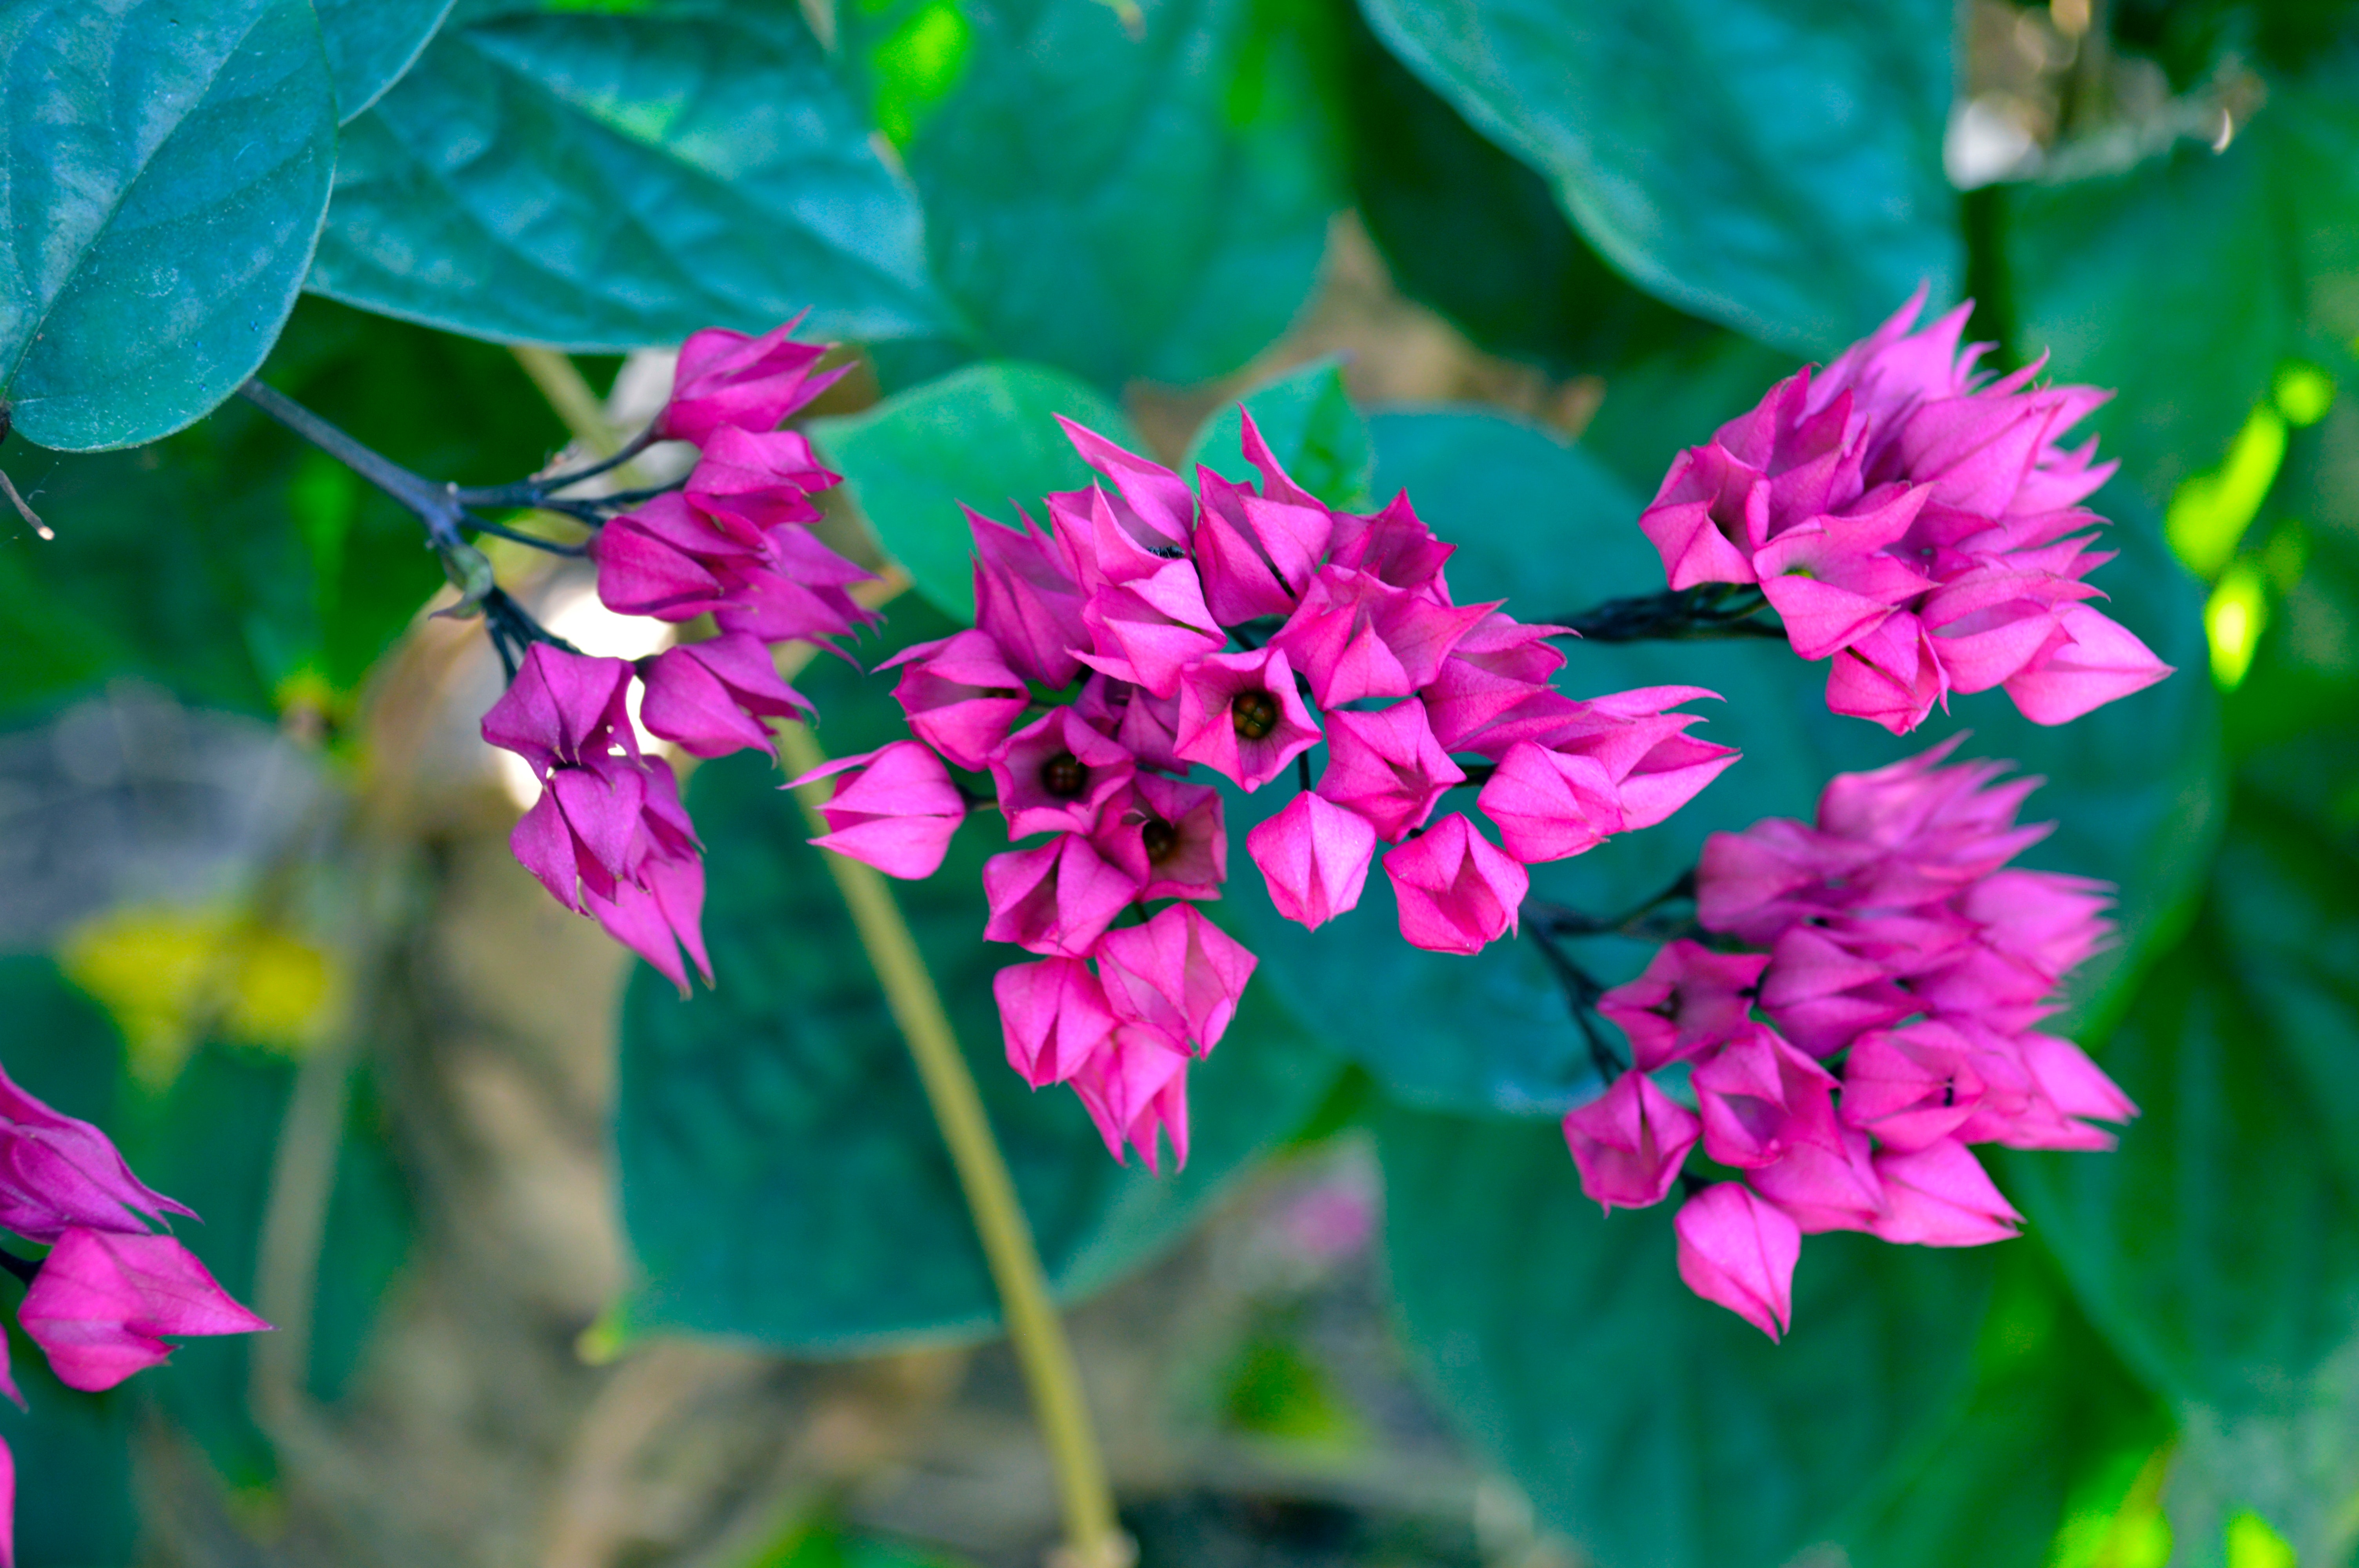
flower, flowering plant, plant, petal, pink, lilac, leaf, magenta, spring, wildflower, pink family, dianthus, annual plant, four o clock family